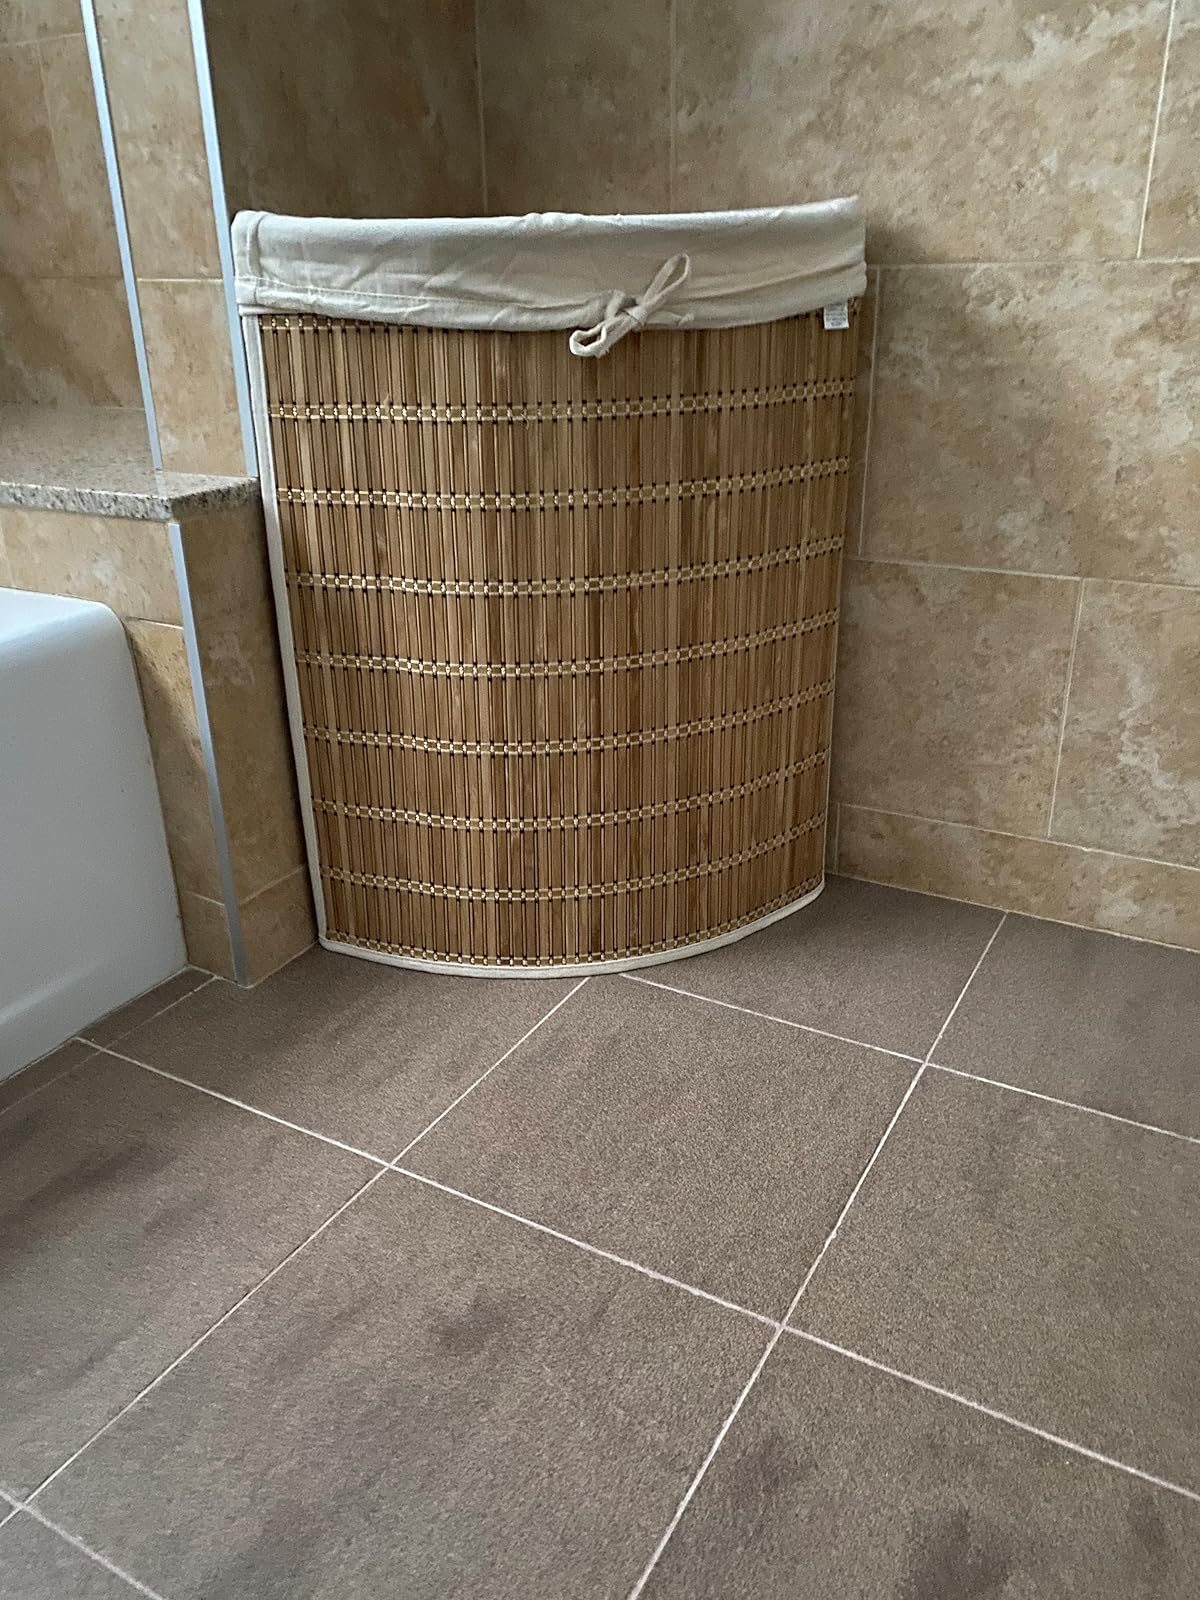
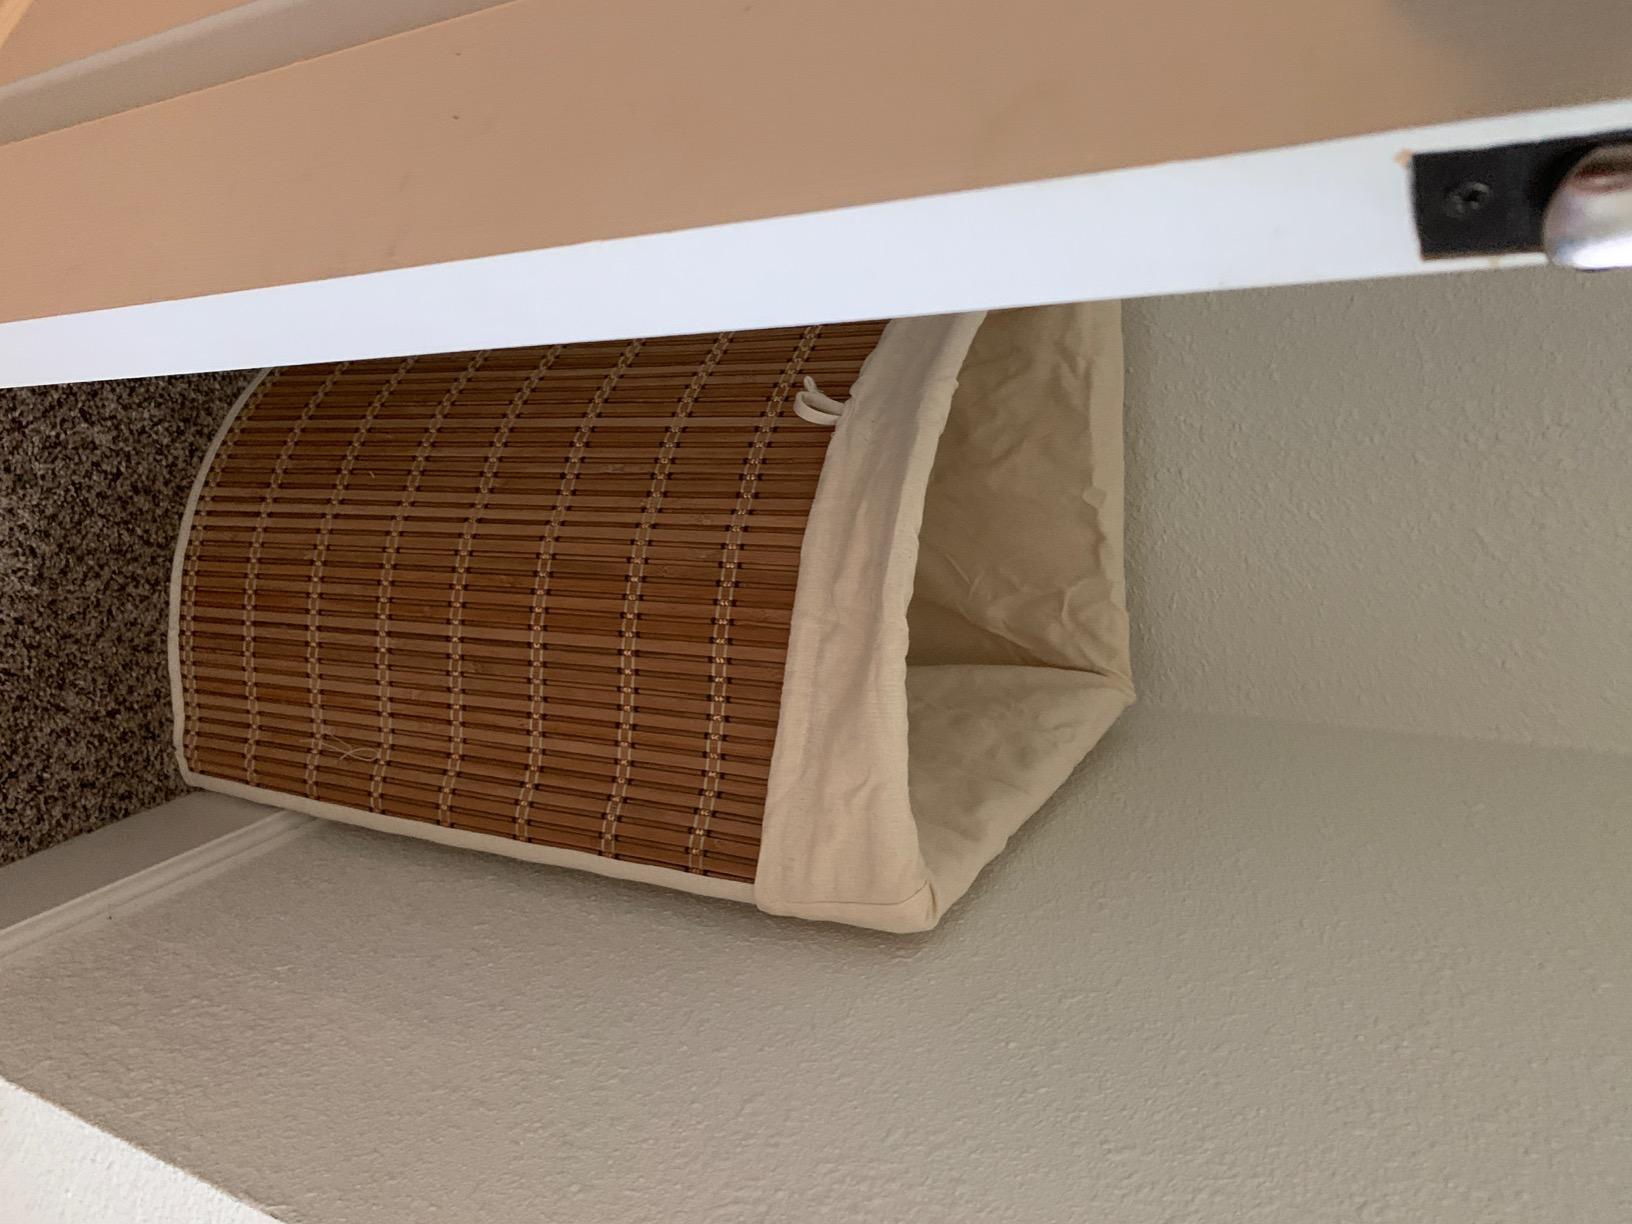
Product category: items_hamper
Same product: yes